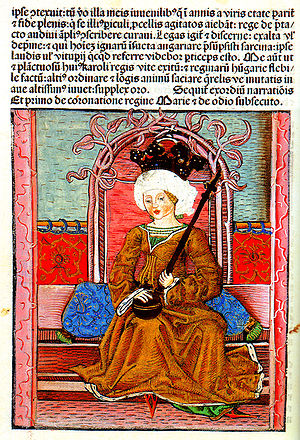
Nederlandenes historie / Burgundervældet / Administrative forhold
Marie af Ungarn
Nederlandenes historie omfatter overvejende de nordvestlige dele af det europæiske fastland men tillige oversøiske områder, som kom under dette områdes herredømme.